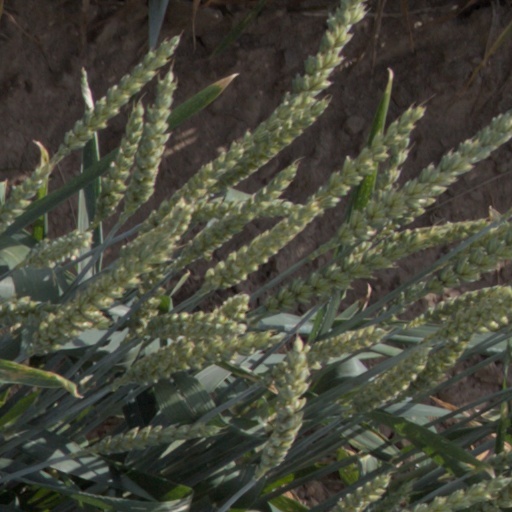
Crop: wheat